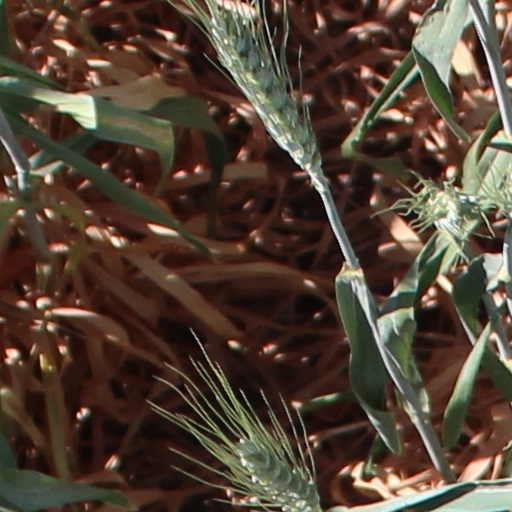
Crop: wheat